The Three Musketeers (1974 film)

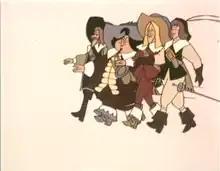

In the UK, the film aired on BBC Two on 29 December 1978. In the United States, the film was distributed by National Telefilm Associates. It was released on VHS by Children's Video Library in 1981, and Celebrity Home Entertainment in 1991. To date, the only DVD release of the English dub available is a Greek region 2 one by third-party company Cine Net Entertainment, featuring both English and Greek audio tracks.